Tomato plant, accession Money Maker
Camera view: horizontal (90 deg, fisheye); turntable rotation: 270 degrees
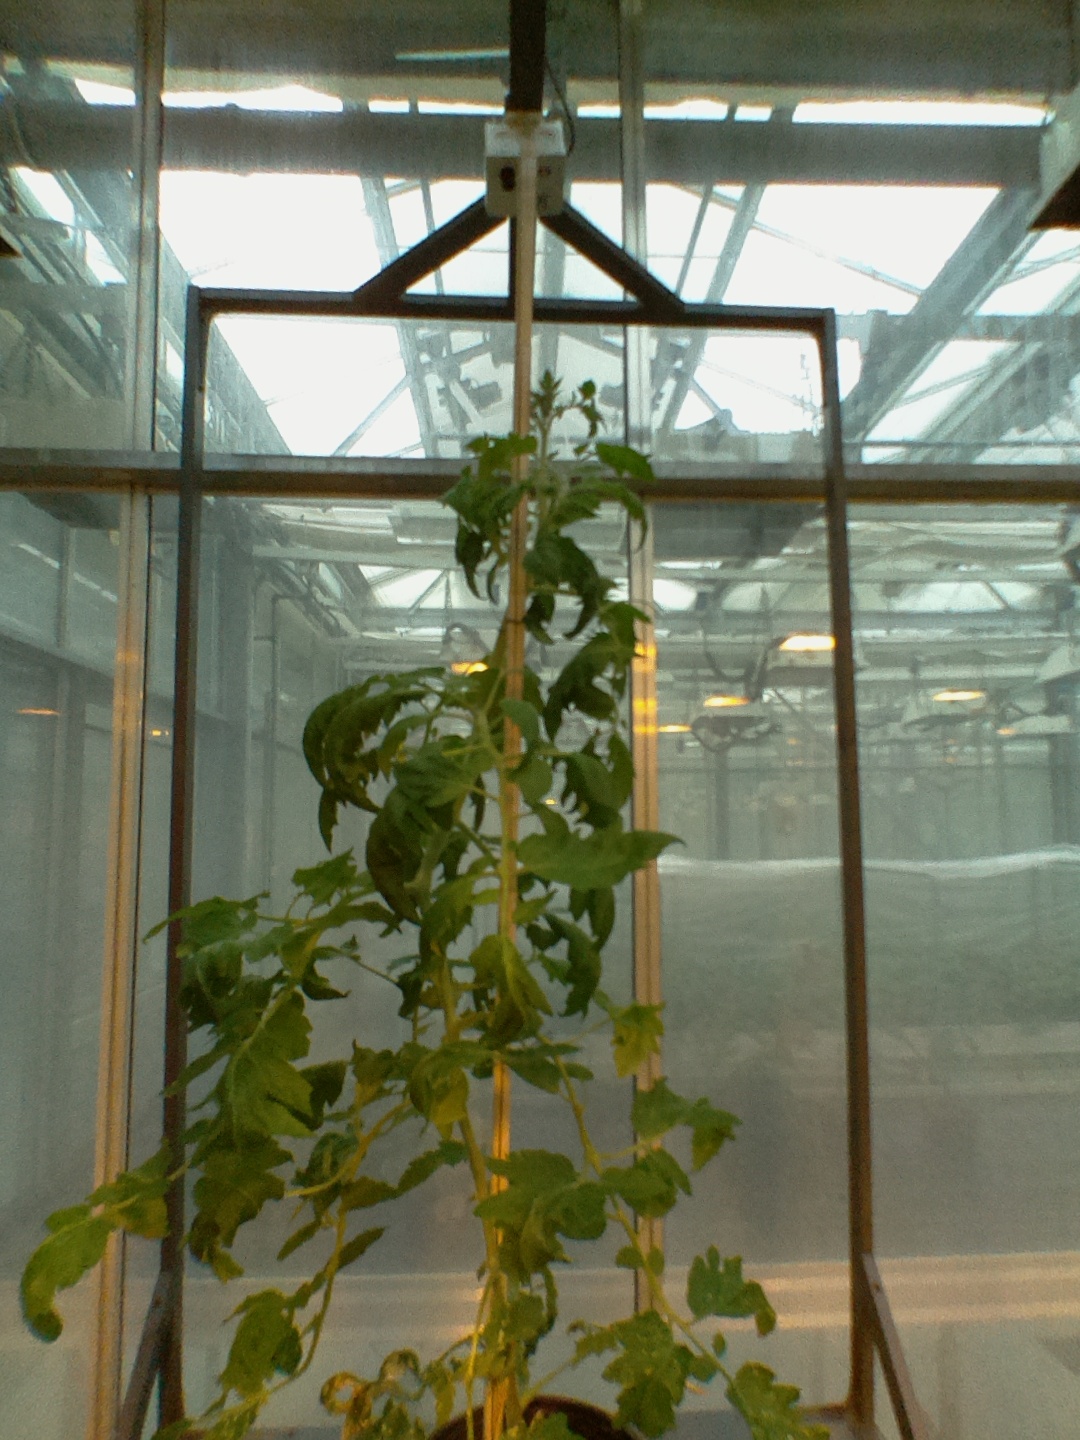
BBCH growth stage 62: 20%-30% of flowers open